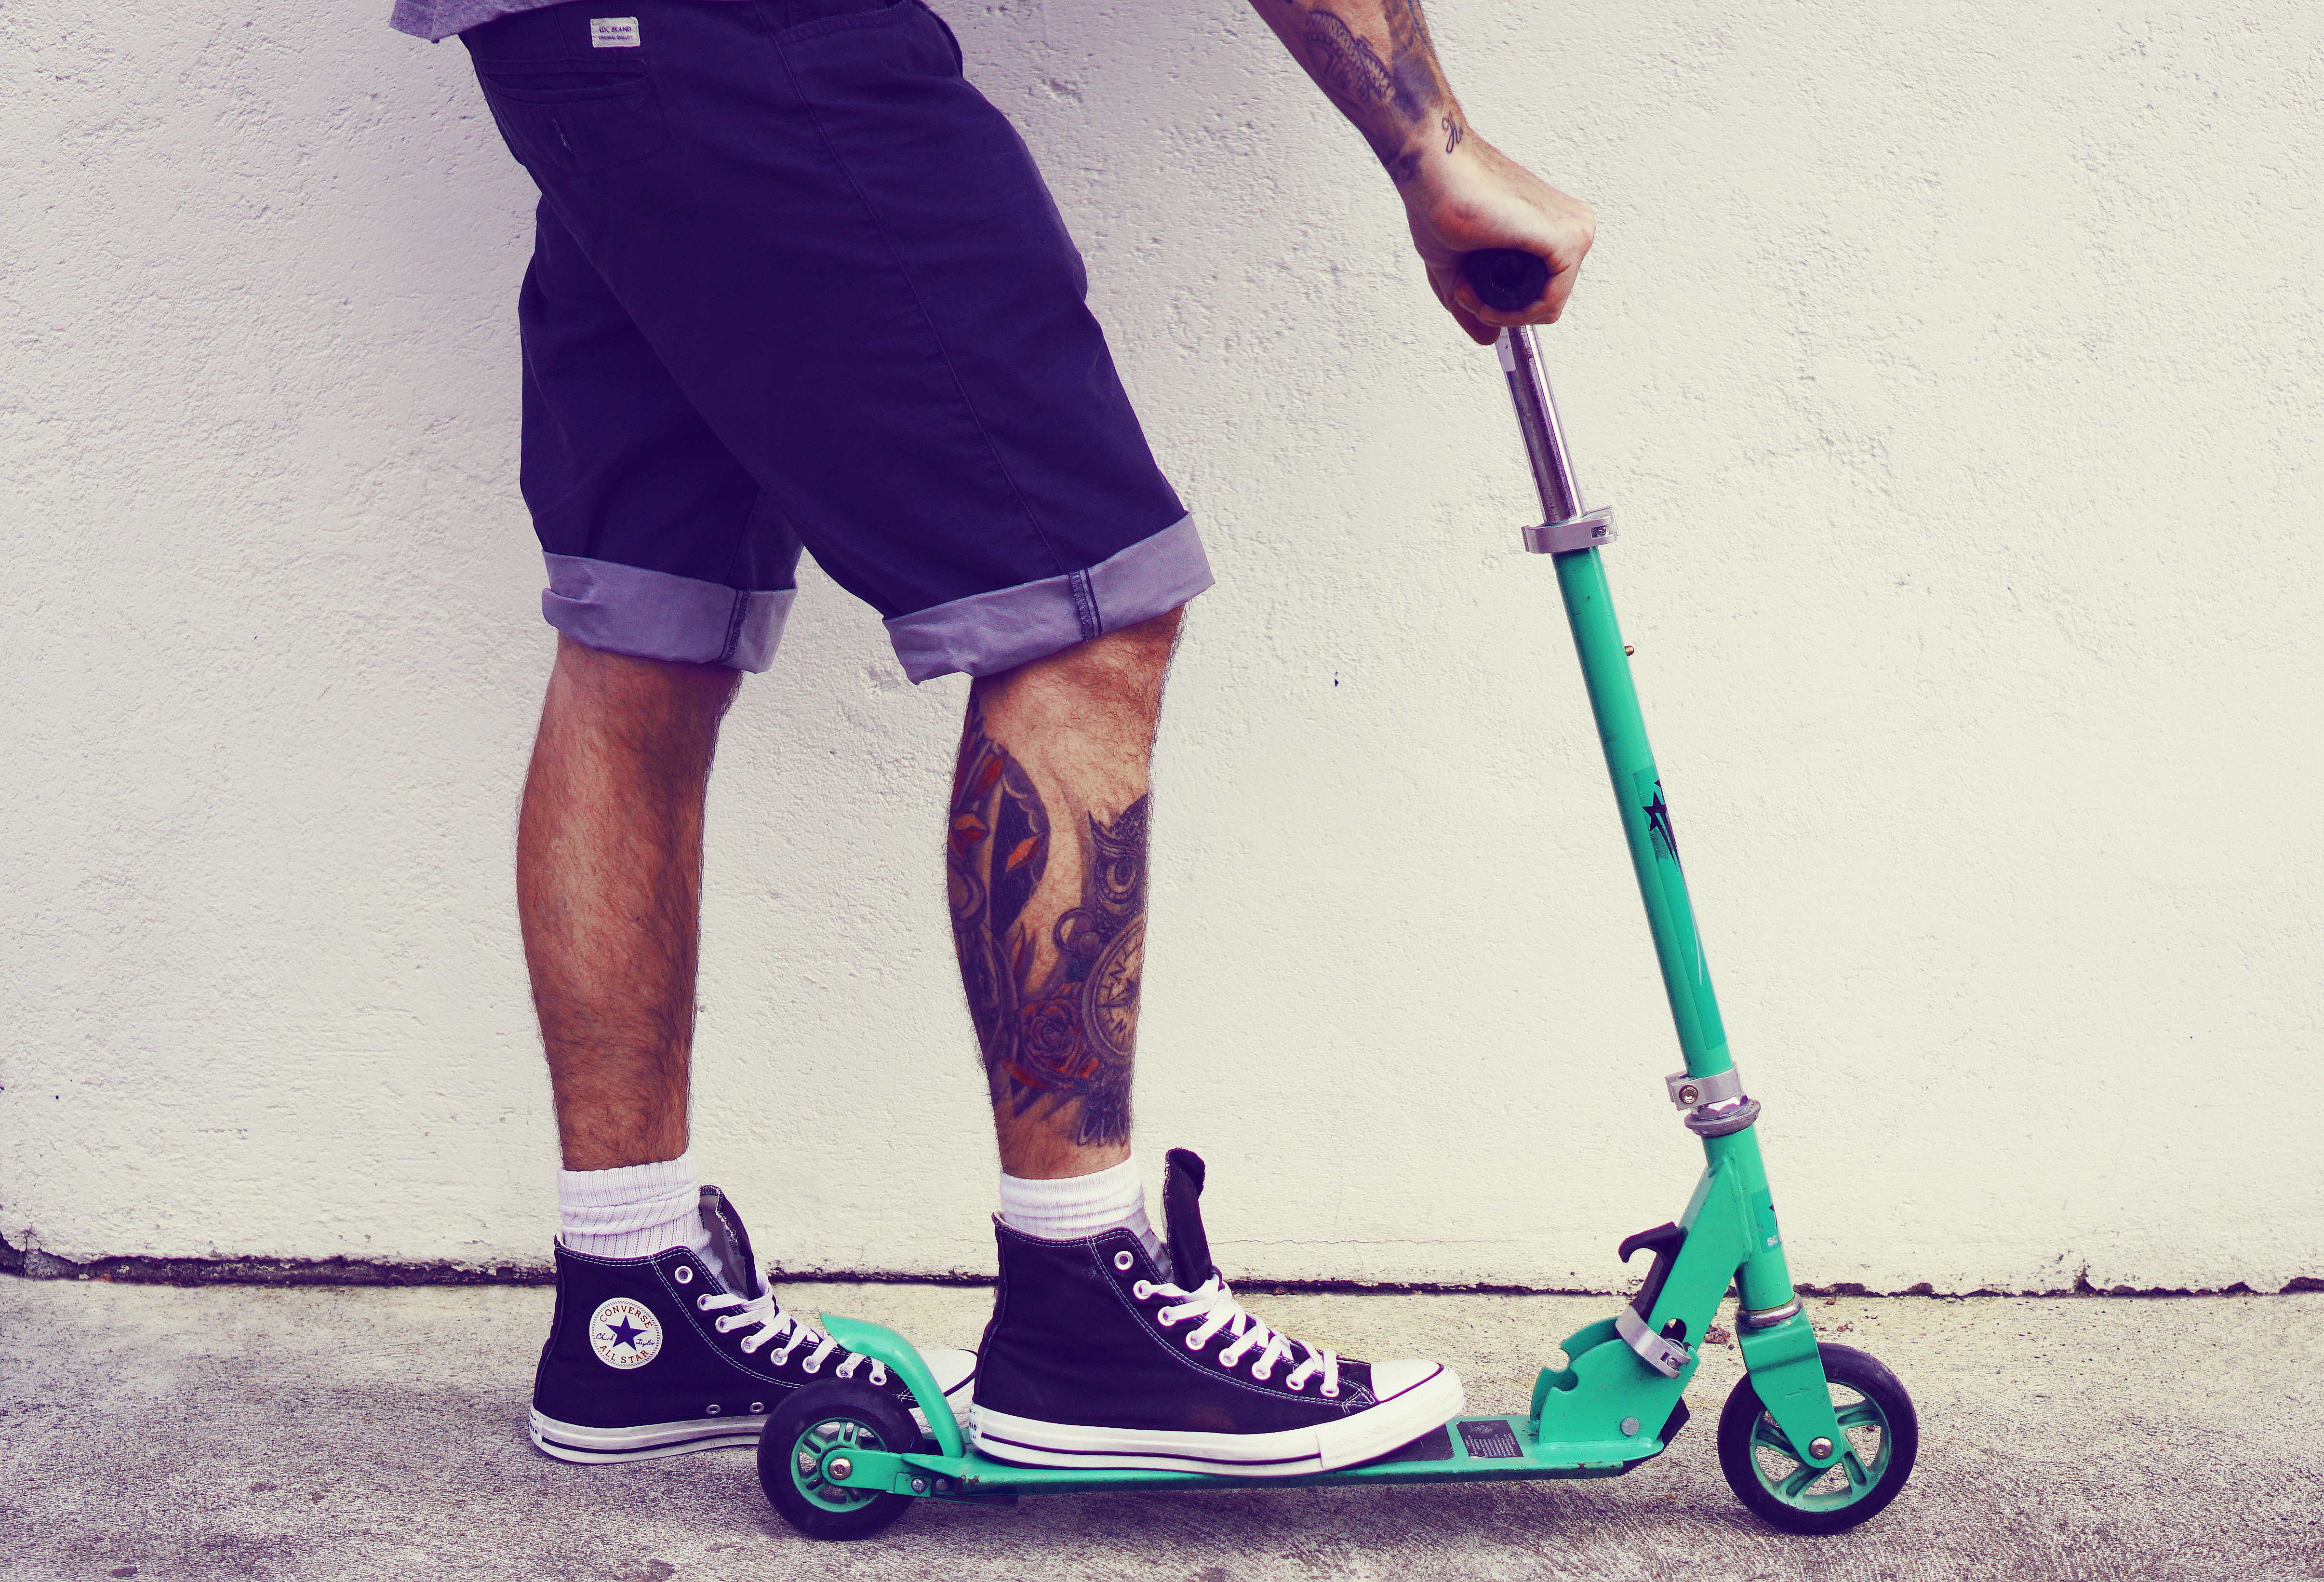
man, guy, sneaker, vehicle, product, scooter, shorts, converse, tattoos, trainers, tattooed, kick scooter